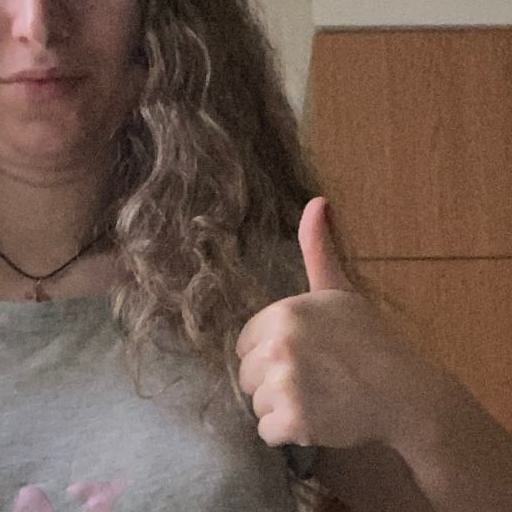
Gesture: like